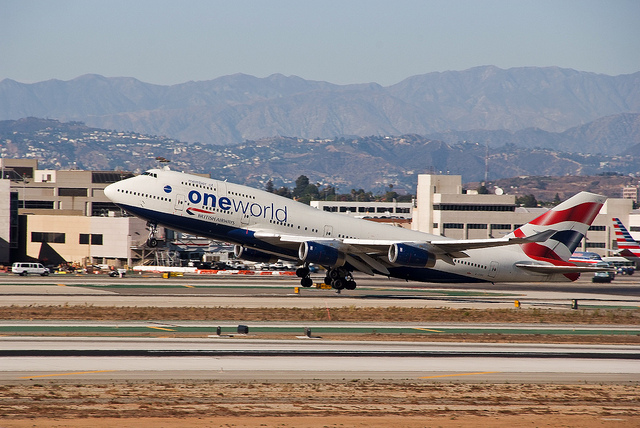
user: Given an image and a question. Answer the question in a short answer. Question: Is the airplane landing or taking off? Short Answer:
assistant: take off